De Bonte Wever

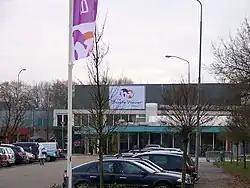
De Bonte Wever

De Bonte Wever (formerly De Smelt) is a sports arena located in Assen, Netherlands.